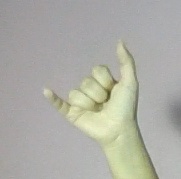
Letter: ya